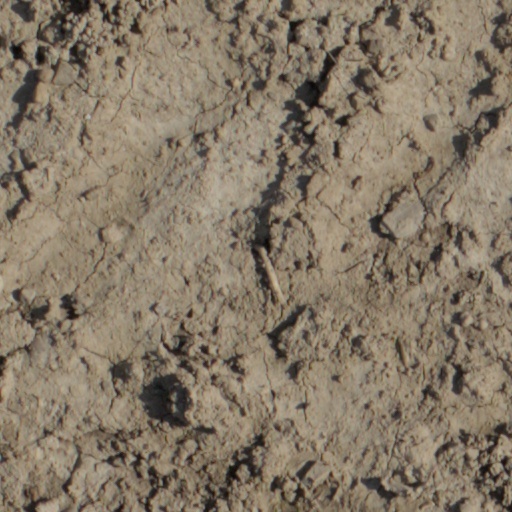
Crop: wheat